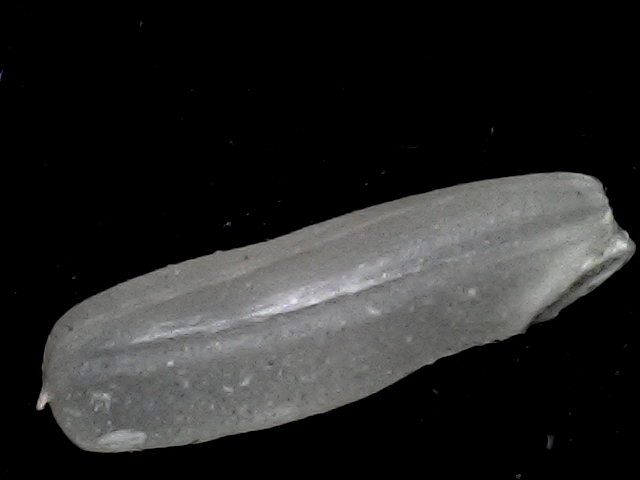
Rice variety: BD87